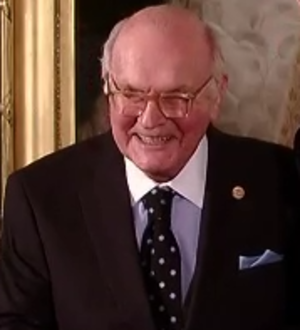
Les cyanoacrylates sont une famille de colles puissantes et rapides utilisées en médecine, dans l'industrie, et dans la vie courante.